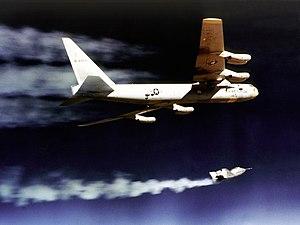
Le X-24 est un avion expérimental à corps portant développé par Martin Marietta dans le cadre d'un programme appelé « PILOT » mené par l'USAF et la NASA de 1963 à 1975. Il est développé et construit dans le but d'expérimenter les caractéristiques du concept de corps portant dans les phases de rentrée atmosphérique et l'aptitude d'un appareil doté d'une telle configuration à regagner un terrain par ses propres moyens et à se poser en toute sécurité. Les études menées dans le cadre de ce programme sont plus tard utilisées lors de la conception de la navette spatiale américaine.
Le Balls 8 est un Boeing B-52B Stratofortress utilisé par la NASA comme avion porteur sous la désignation « NB-52B ». Modifié à l'origine pour emporter l'avion fusée North American X-15, le Balls 8 emporte également, au cours de sa carrière, d'autres avions expérimentaux dont le X-43 qui détient le record de vitesse pour un engin aérobie.